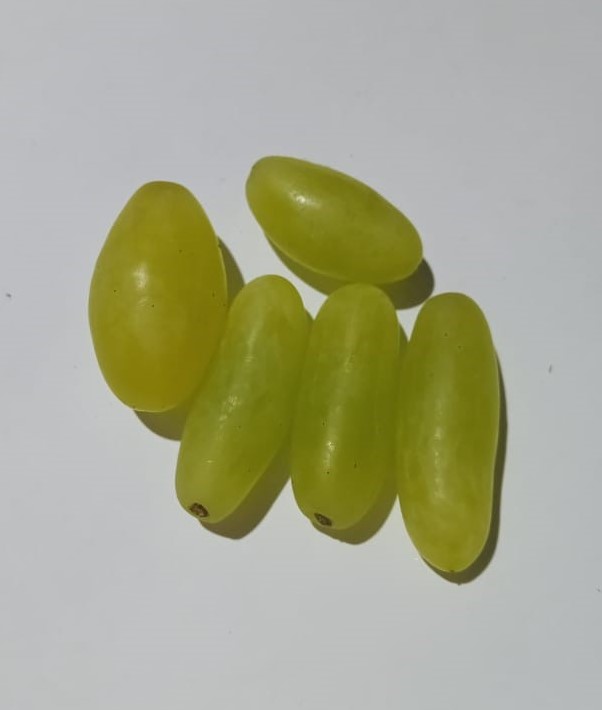
Fruit: grape
Condition: fresh